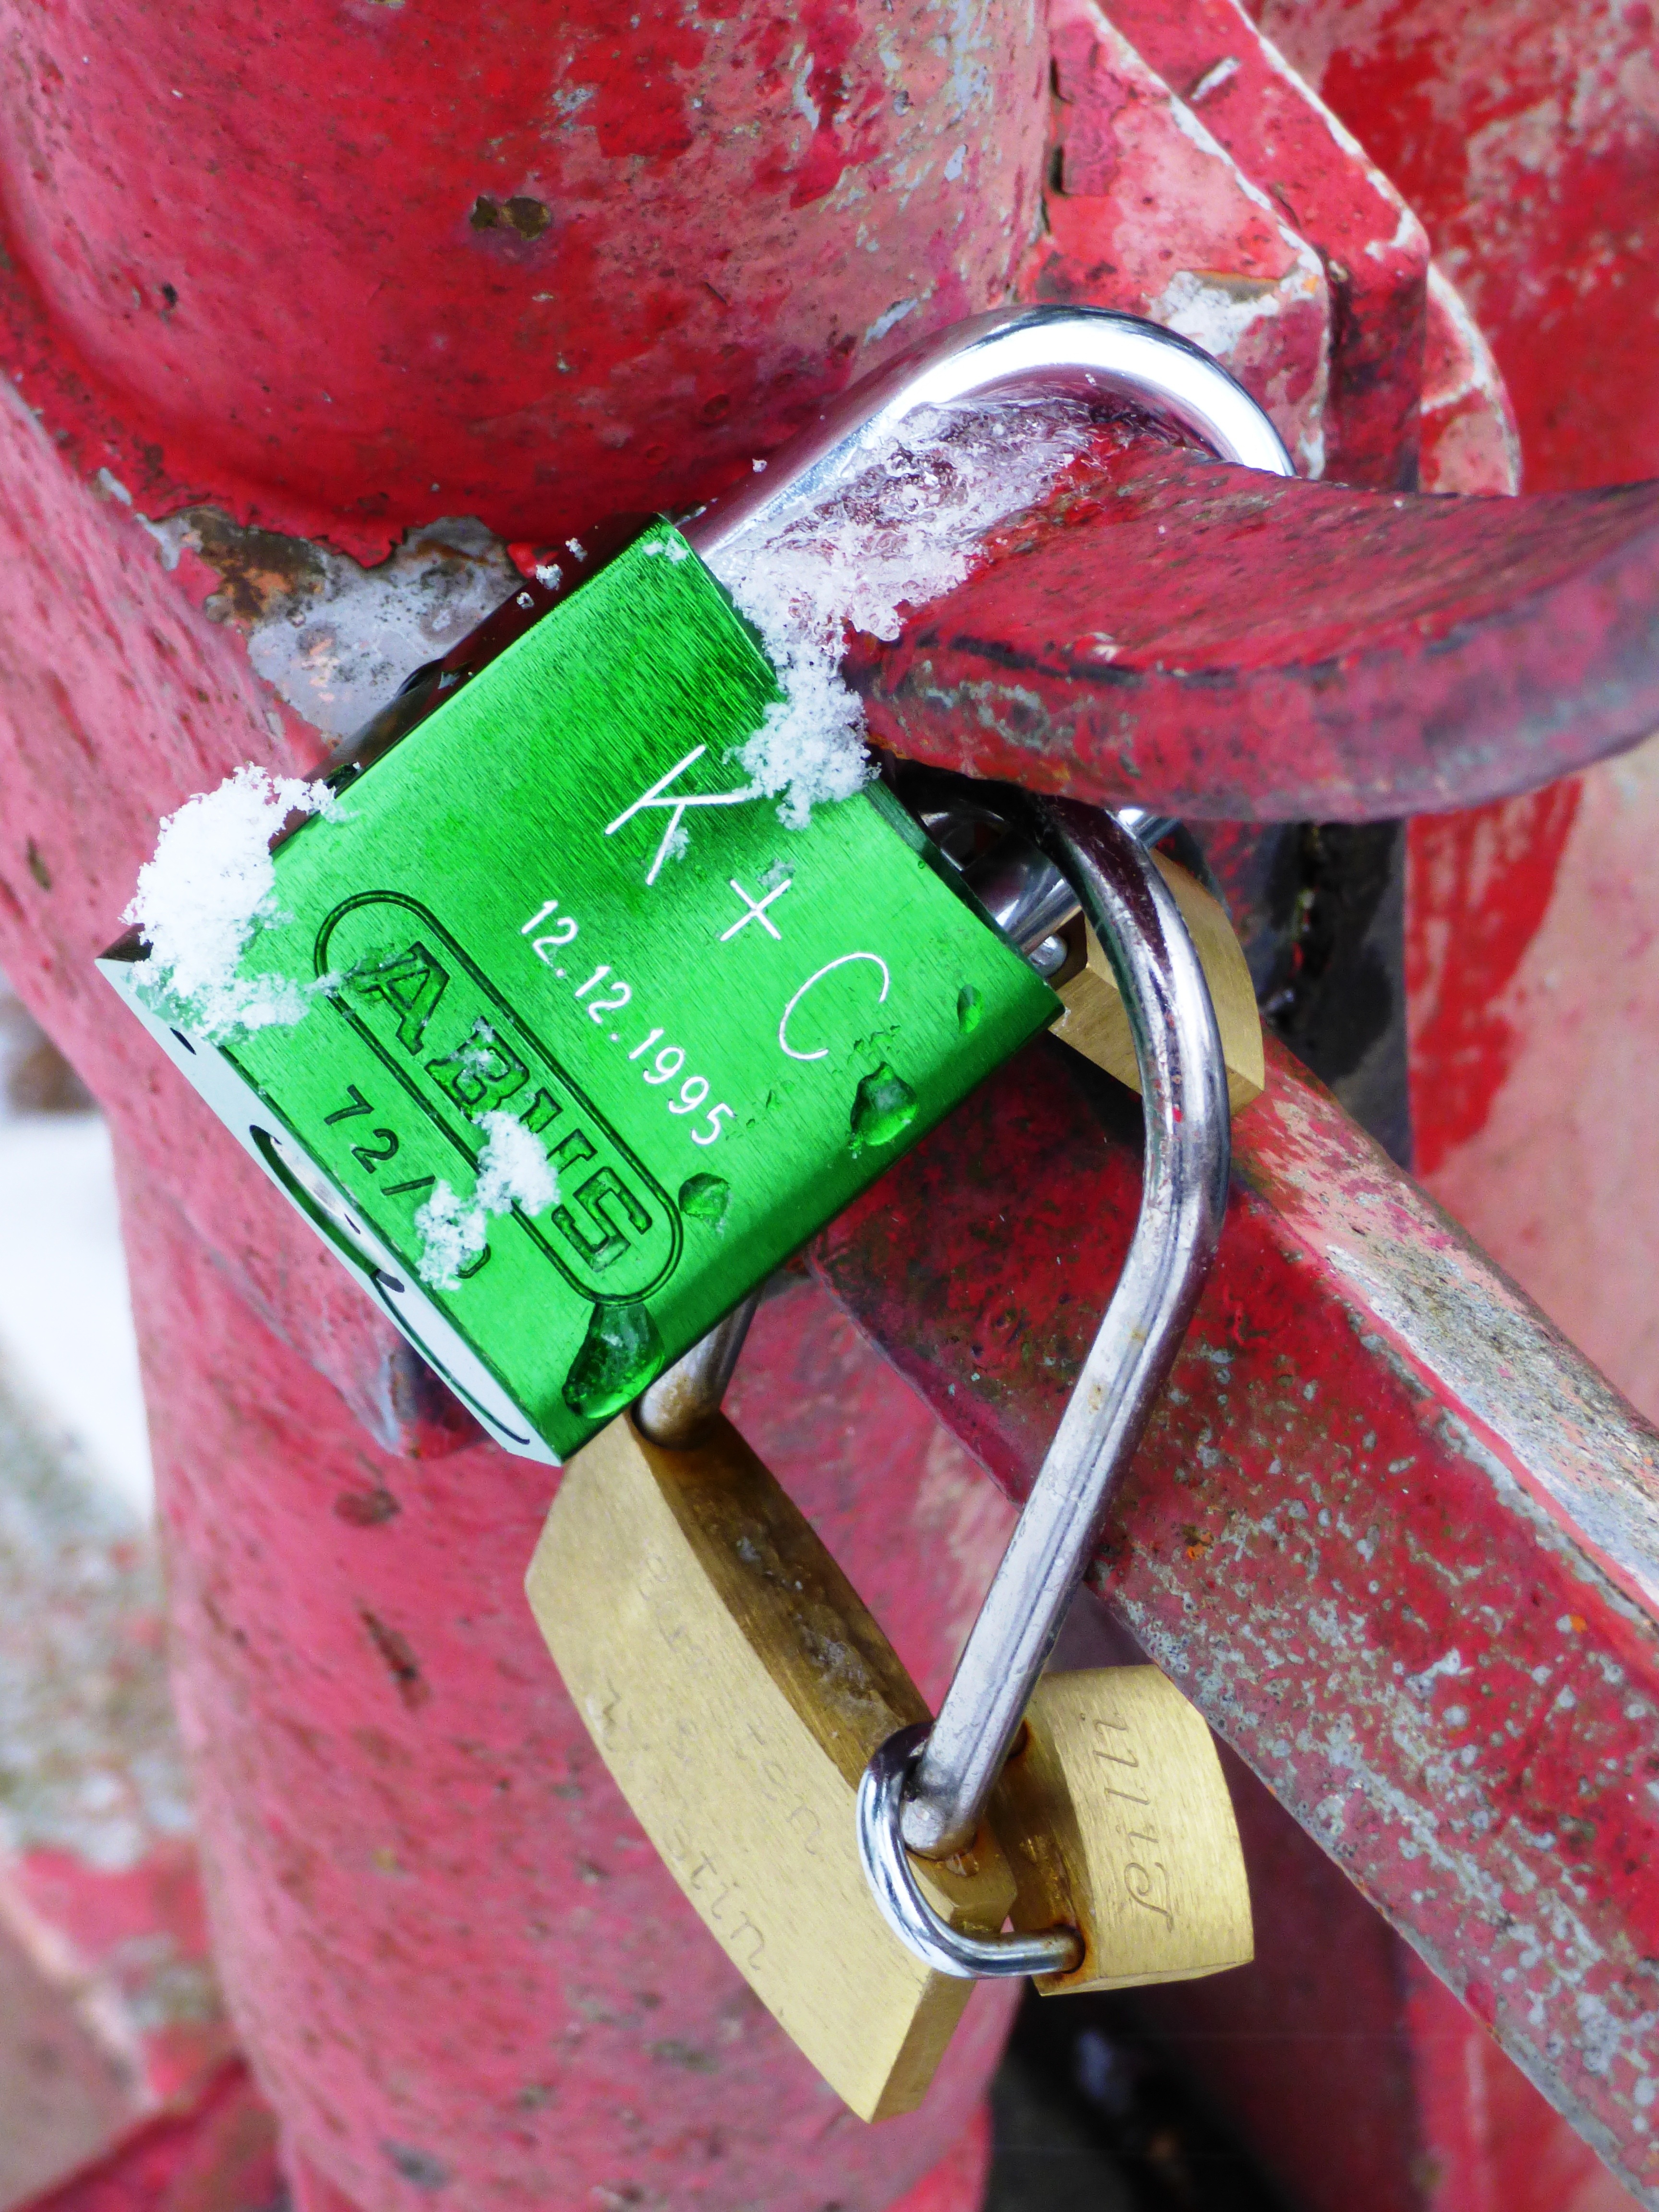
bridge, love, food, red, produce, metal, romantic, pink, close, safety, engraving, symbols, eternity, metallic, romanticism, padlocks, sweethearts, eternal love, bridge lovers